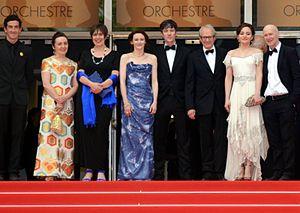
L'équipe du film ""Jimmy's Hall"" au festival de Cannes
Jimmy's Hall ou La Salle de danse au Québec est un film britannique réalisé par Ken Loach, sorti en 2014. Il s'inspire de faits réels. Le républicain James Gralton ouvre en Irlande dans les années 1920, puis dans les années 1930, une salle de danse de campagne qui est aussi un lieu d’enseignement, d’échange et de culture. Cette initiative lui attire les foudres de l’Église catholique et des conservateurs.